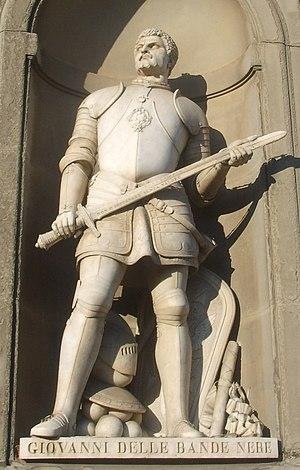
Bande Nere, parfois appelée les Bandes Noires de Giovanni, était une compagnie de mercenaires italiens formée et commandée par Giovanni de 'Medici pendant les guerres italiennes. Le nom est issu de la couleur noire portée en signe de deuil pour la mort du pape Léon X